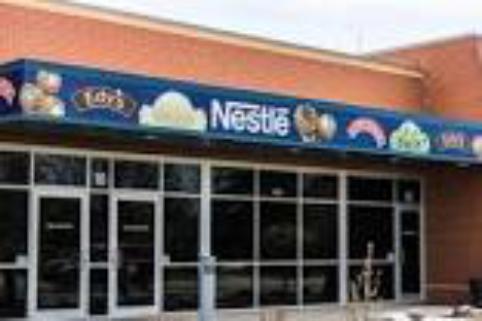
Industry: Food